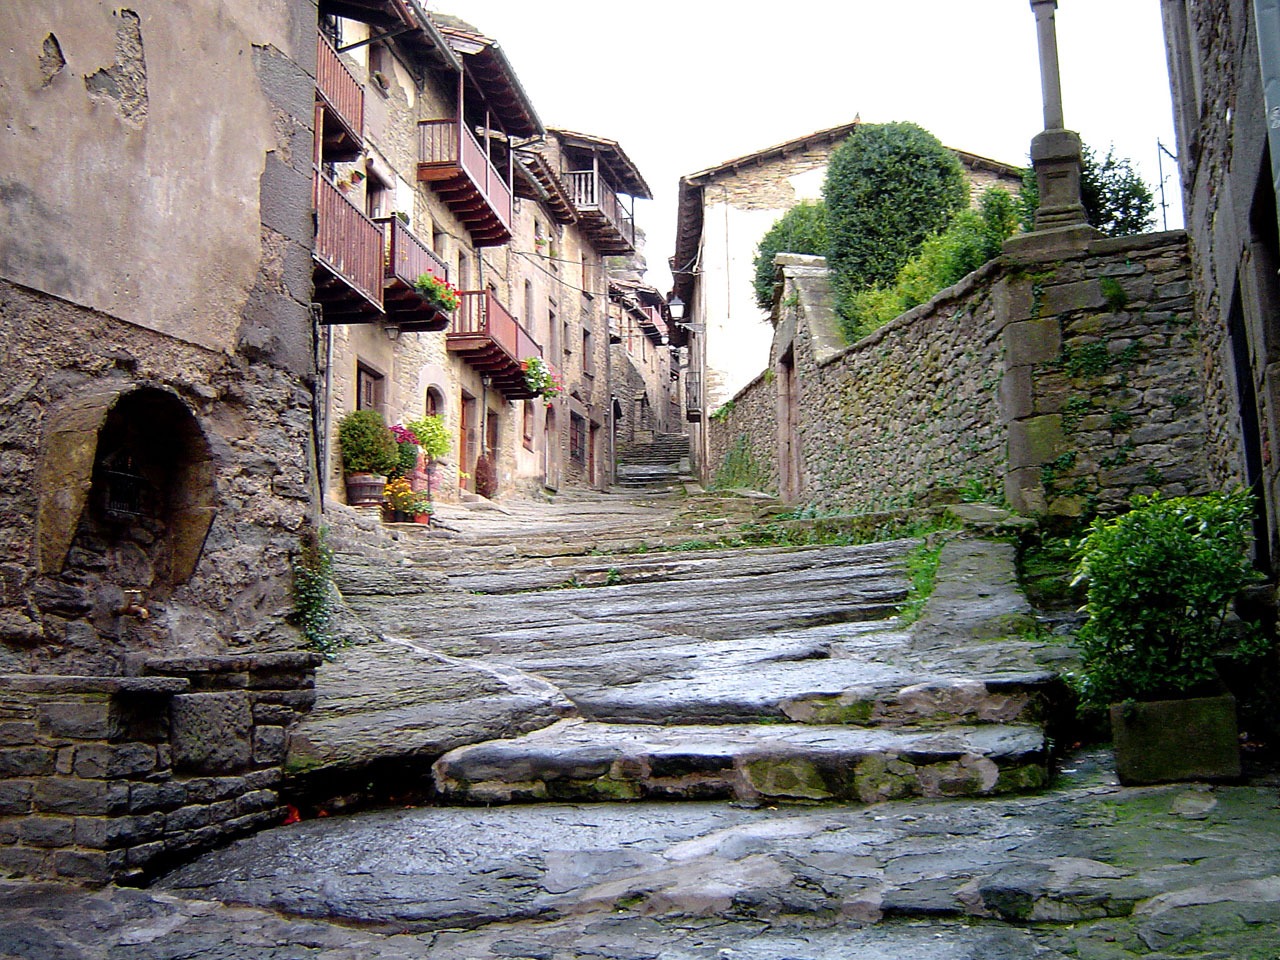
town, wall, village, ruins, human settlement, house, street, rock, tourism, ancient history, rural area, waterway, alley, monastery, travel